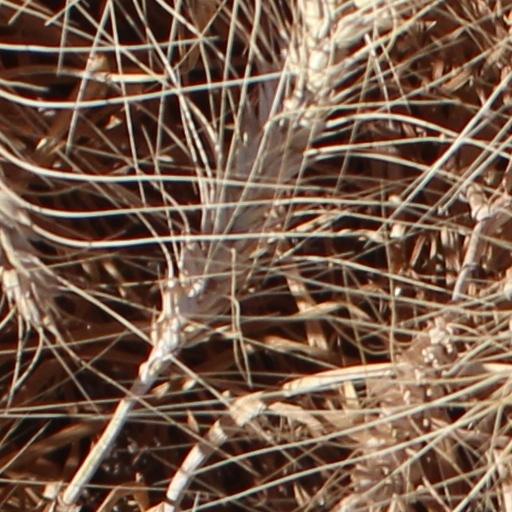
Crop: wheat